Kido Takayoshi

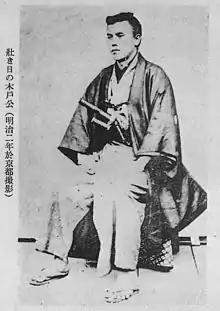
Portrait of Kido Takayoshi (木戸孝允, 1833 – 1877)

Following the overthrow of the Tokugawa bakufu in 1868, Kido claimed a large role in the establishment of the new Meiji government. As a "san'yo" (Imperial Advisor) he helped draft the Five Charter Oath, and initiated policies of centralization and modernization. He helped direct the Abolition of the han system. In August 1868, he had his lover Ikumatsu adopted into a samurai family of Okabe Tomitarō, and later made her his wife. He was later renamed to in 1869.